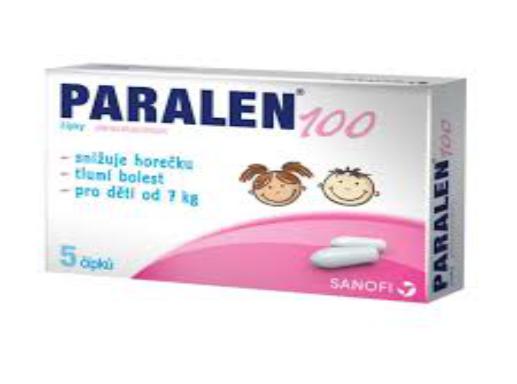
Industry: Medical